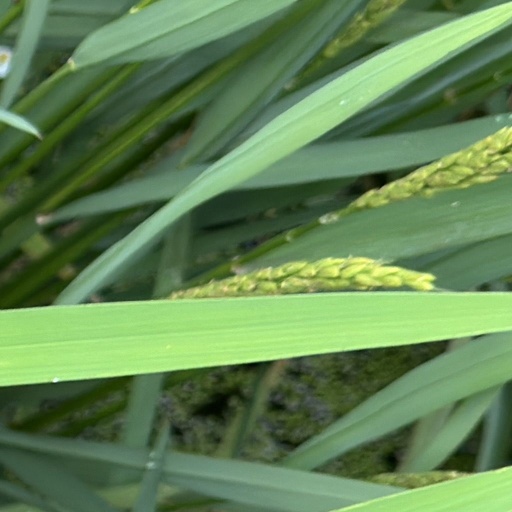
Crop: rice